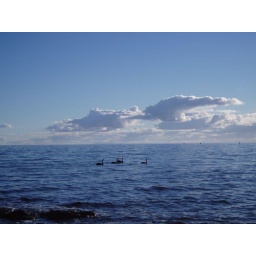
black swans swimming in the bay